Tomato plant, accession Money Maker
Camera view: horizontal (90 deg, fisheye); turntable rotation: 270 degrees
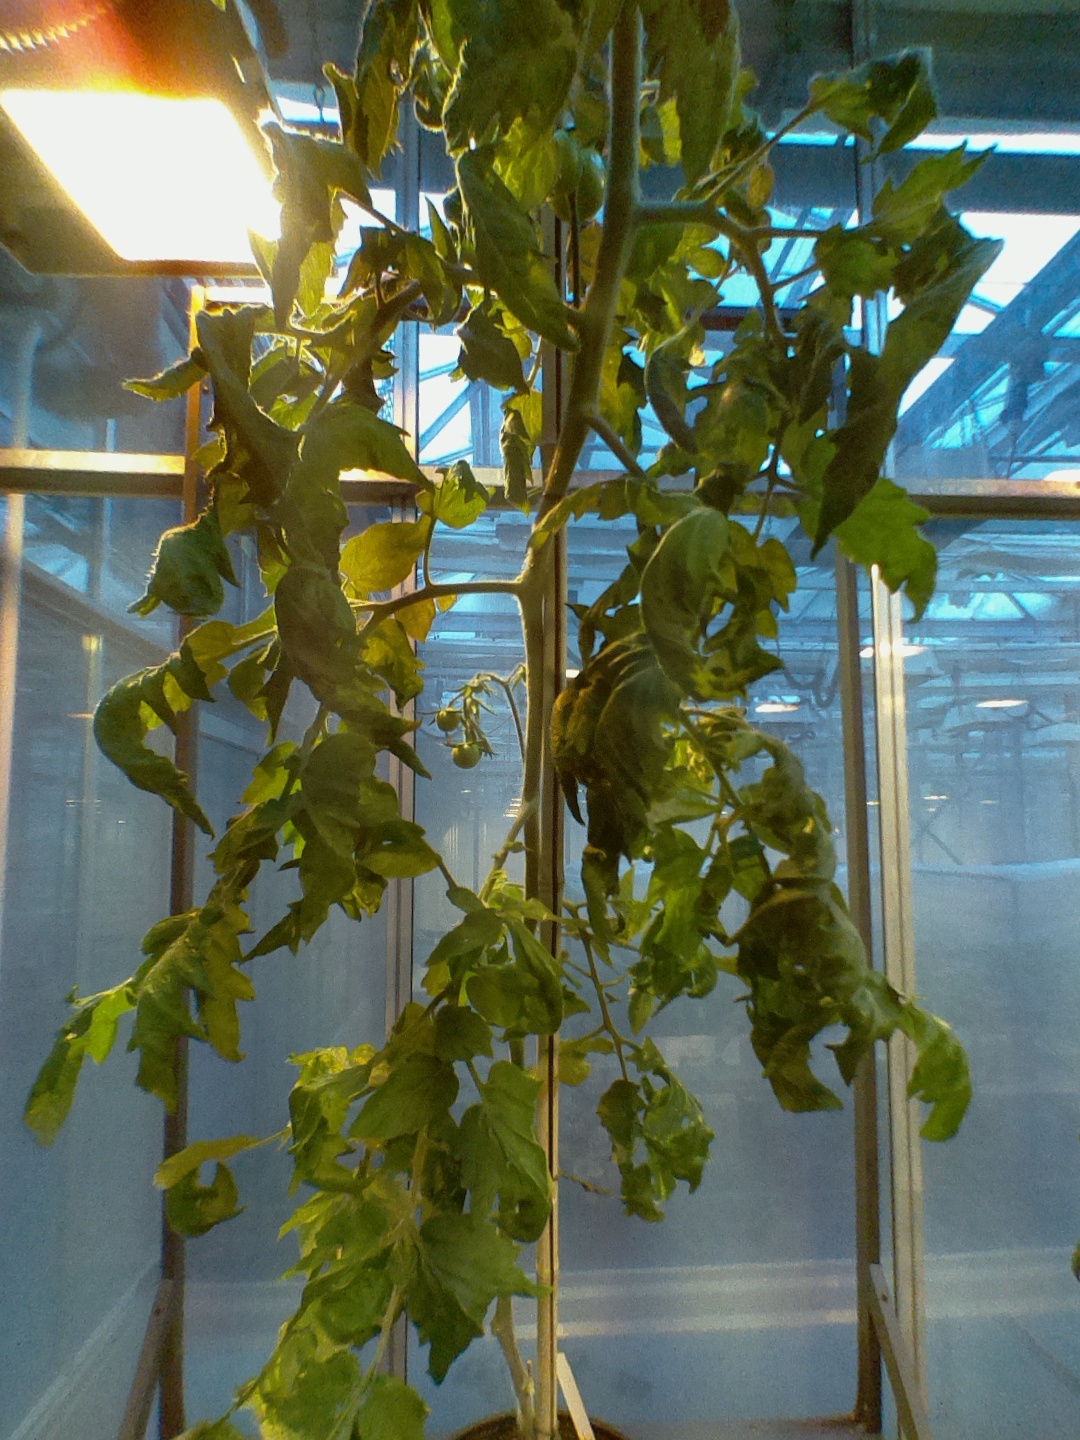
BBCH growth stage 71: 10%-20% of final fruit size